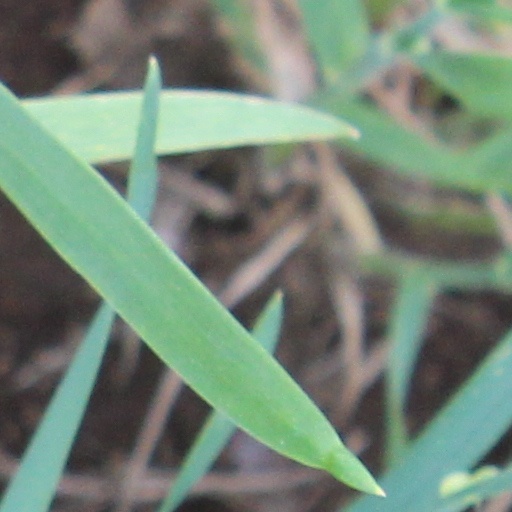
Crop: wheat